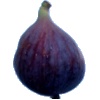
Label: fig